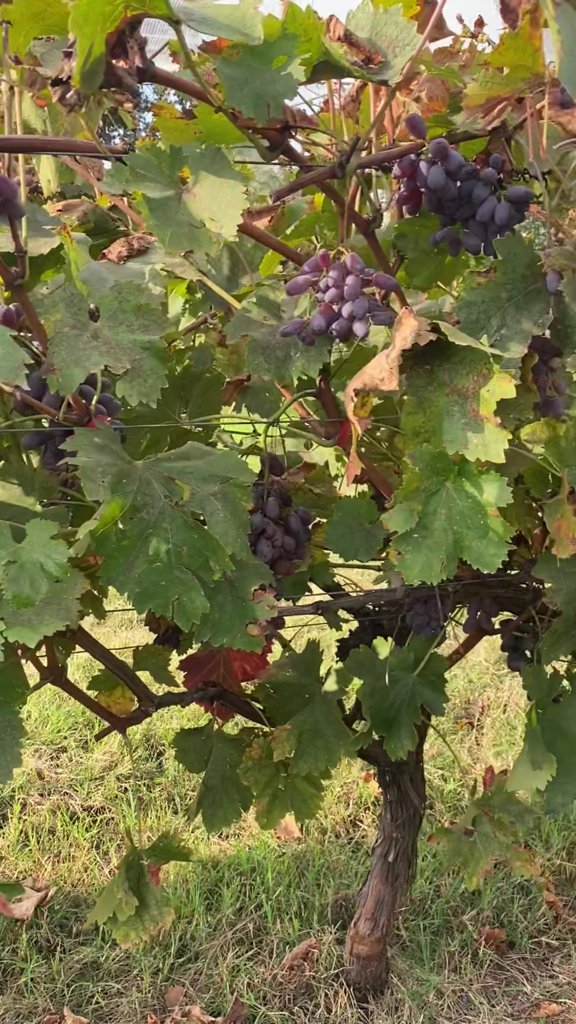
Berries visible: 84
Grape clusters: 4